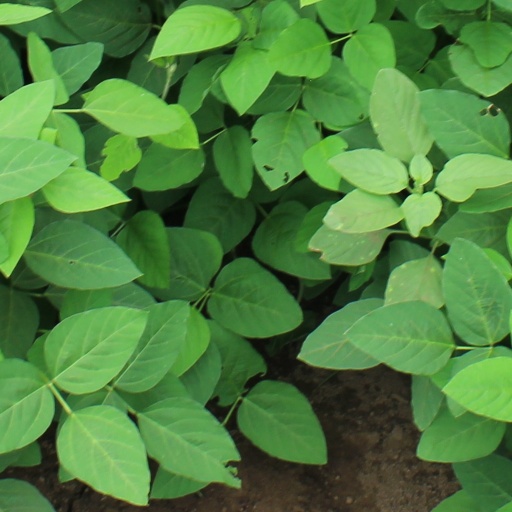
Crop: soybean